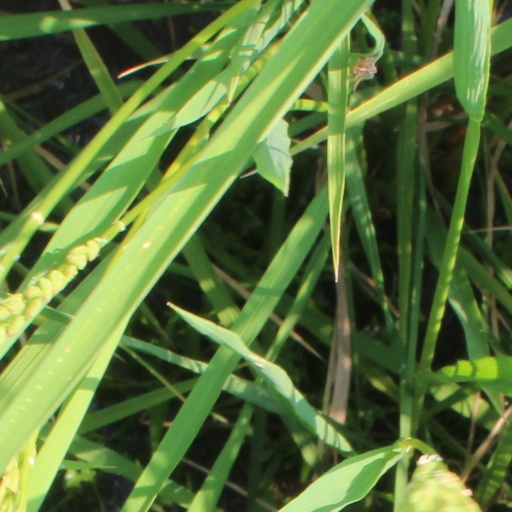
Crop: rice